Grafenaschau station

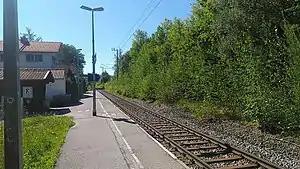
The station platform in 2020

Grafenaschau station is a railway station in the municipality of Murnau am Staffelsee, in Bavaria, Germany. It is located on the Ammergau Railway of Deutsche Bahn. The station is named for the village of Grafenaschau in the municipality of Schwaigen, located roughly to the southwest.